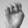
ASL letter: E